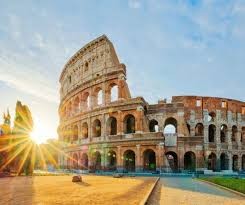
Landmark: Roman Colosseum